Clevedon

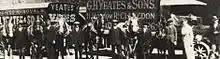
Horse and carts used by Yeates Removals in 1910

Clevedon, like the rest of South West England, has a temperate climate, generally wetter and milder than the rest of the country. The annual mean temperature is about . Seasonal temperature variation is less extreme than in most of the United Kingdom due to the adjacent sea temperatures. The summer months of July and August are the warmest, with mean daily maxima around . In winter, mean minimum temperatures of or are common. In the summer, the Azores high pressure affects the south-west of England, but convective cloud sometimes forms inland, reducing the number of hours of sunshine. Annual sunshine rates are slightly less than the regional average of 1,600 hours. Most autumn and winter rainfall results from Atlantic depressions, at their most active in those seasons. In summer, much of the rainfall is caused by the sun heating the ground, leading to convection, showers and thunderstorms. Average rainfall is about . About 8–15 days of snowfall is typical. November to March have the highest mean wind speeds, and June to August the lightest winds. The dominant wind direction is from the south-west.